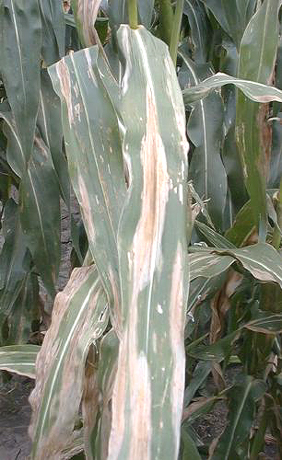
Labels: Corn leaf blight, Corn leaf blight, Corn leaf blight